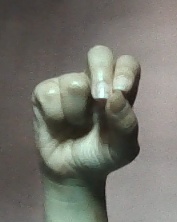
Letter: gaaf